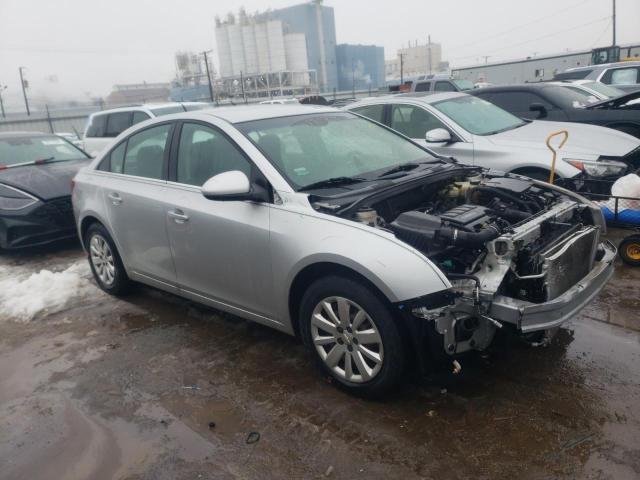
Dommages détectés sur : plaque d'immatriculation avant, pare-choc avant, feu avant droit, feu avant gauche, capot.
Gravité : majeur